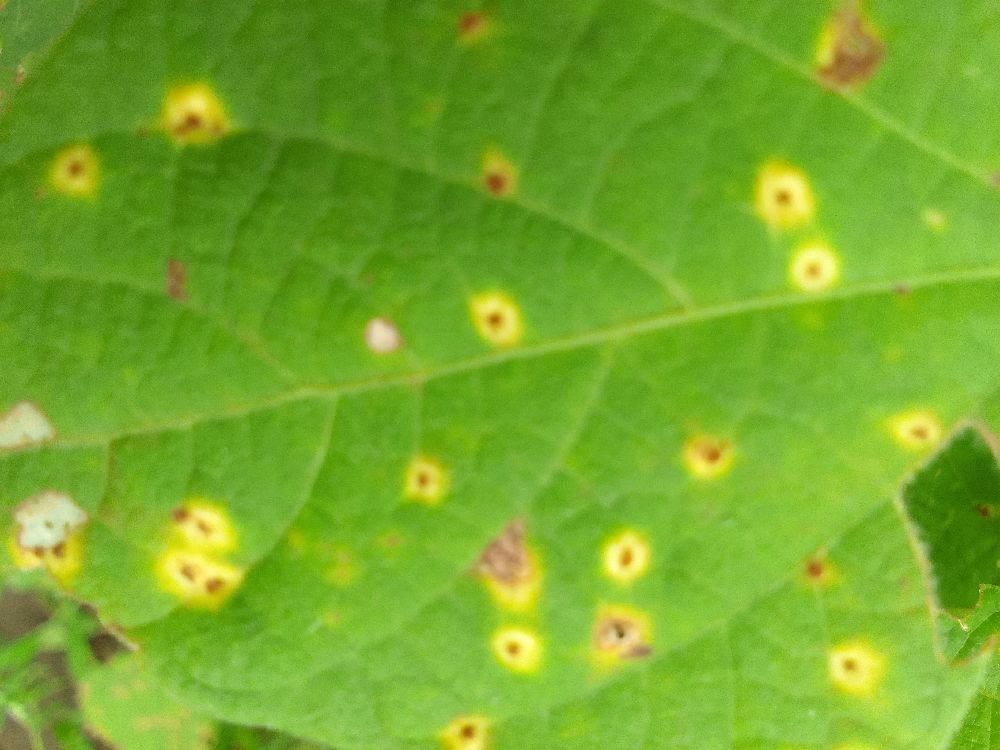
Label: rust